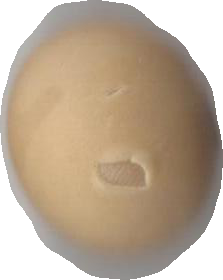
Variety: Dega